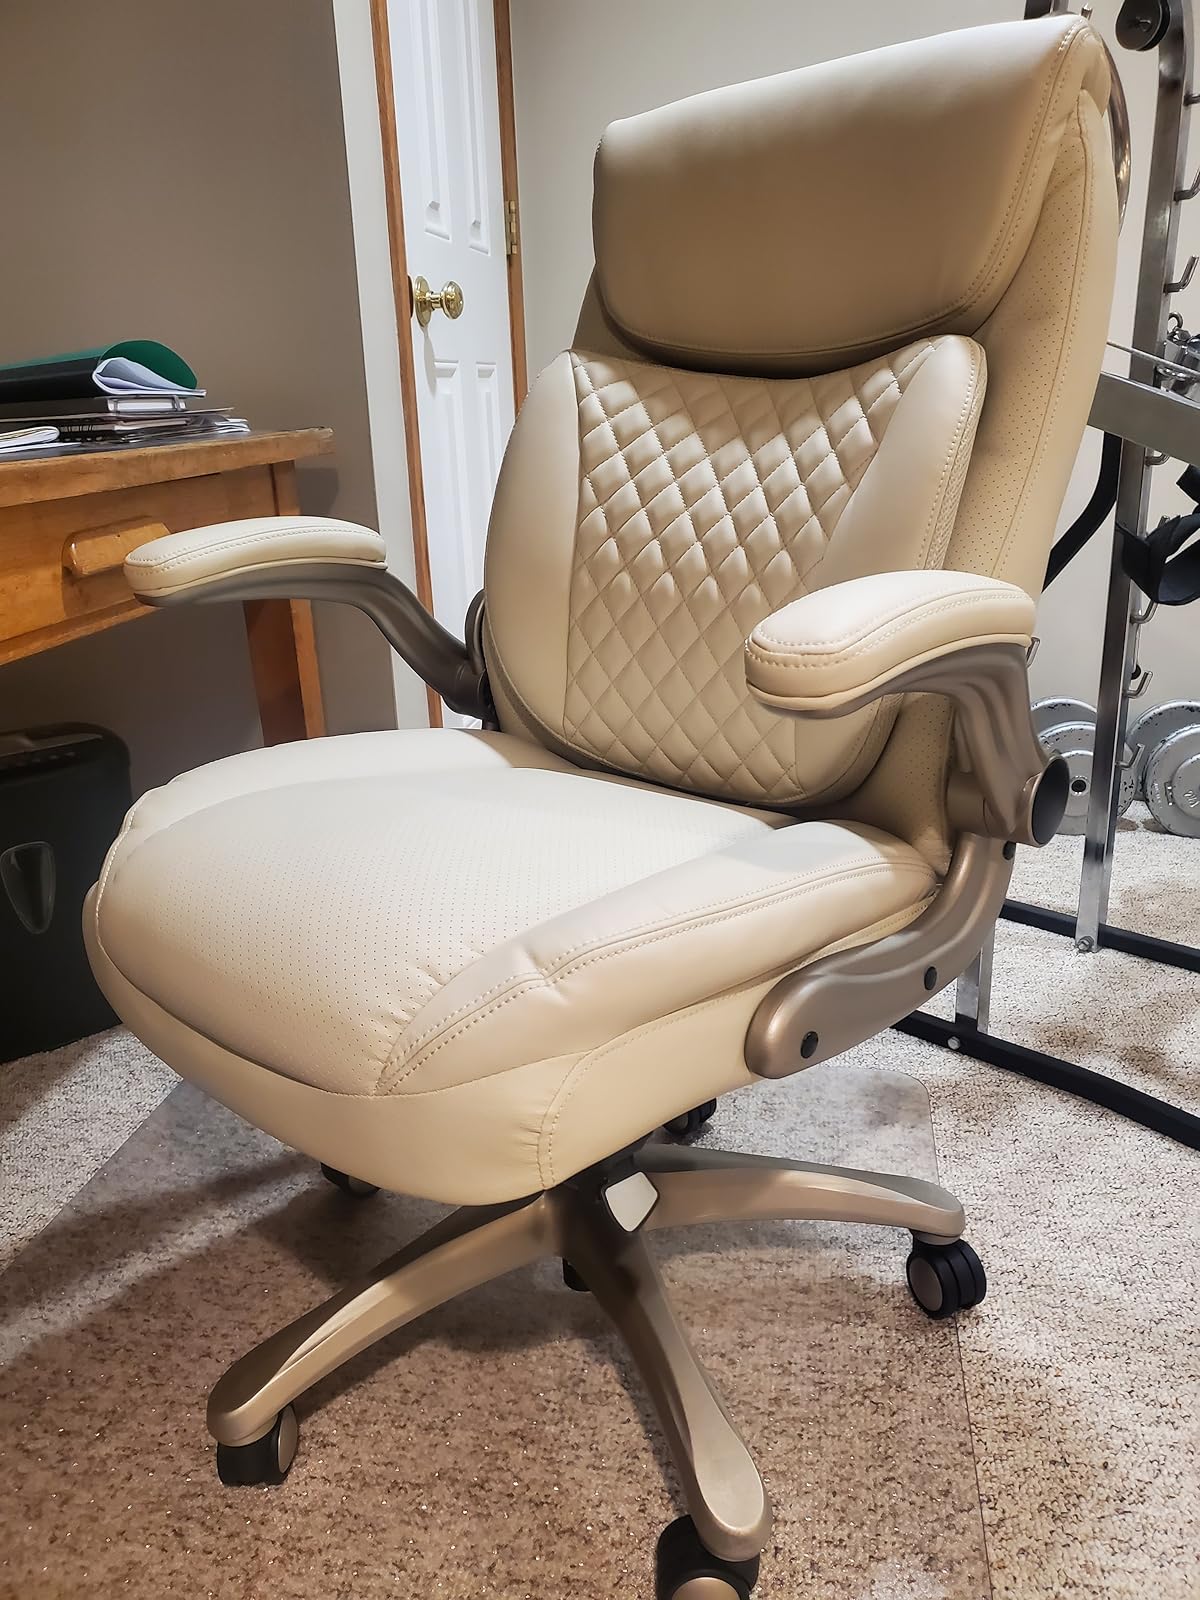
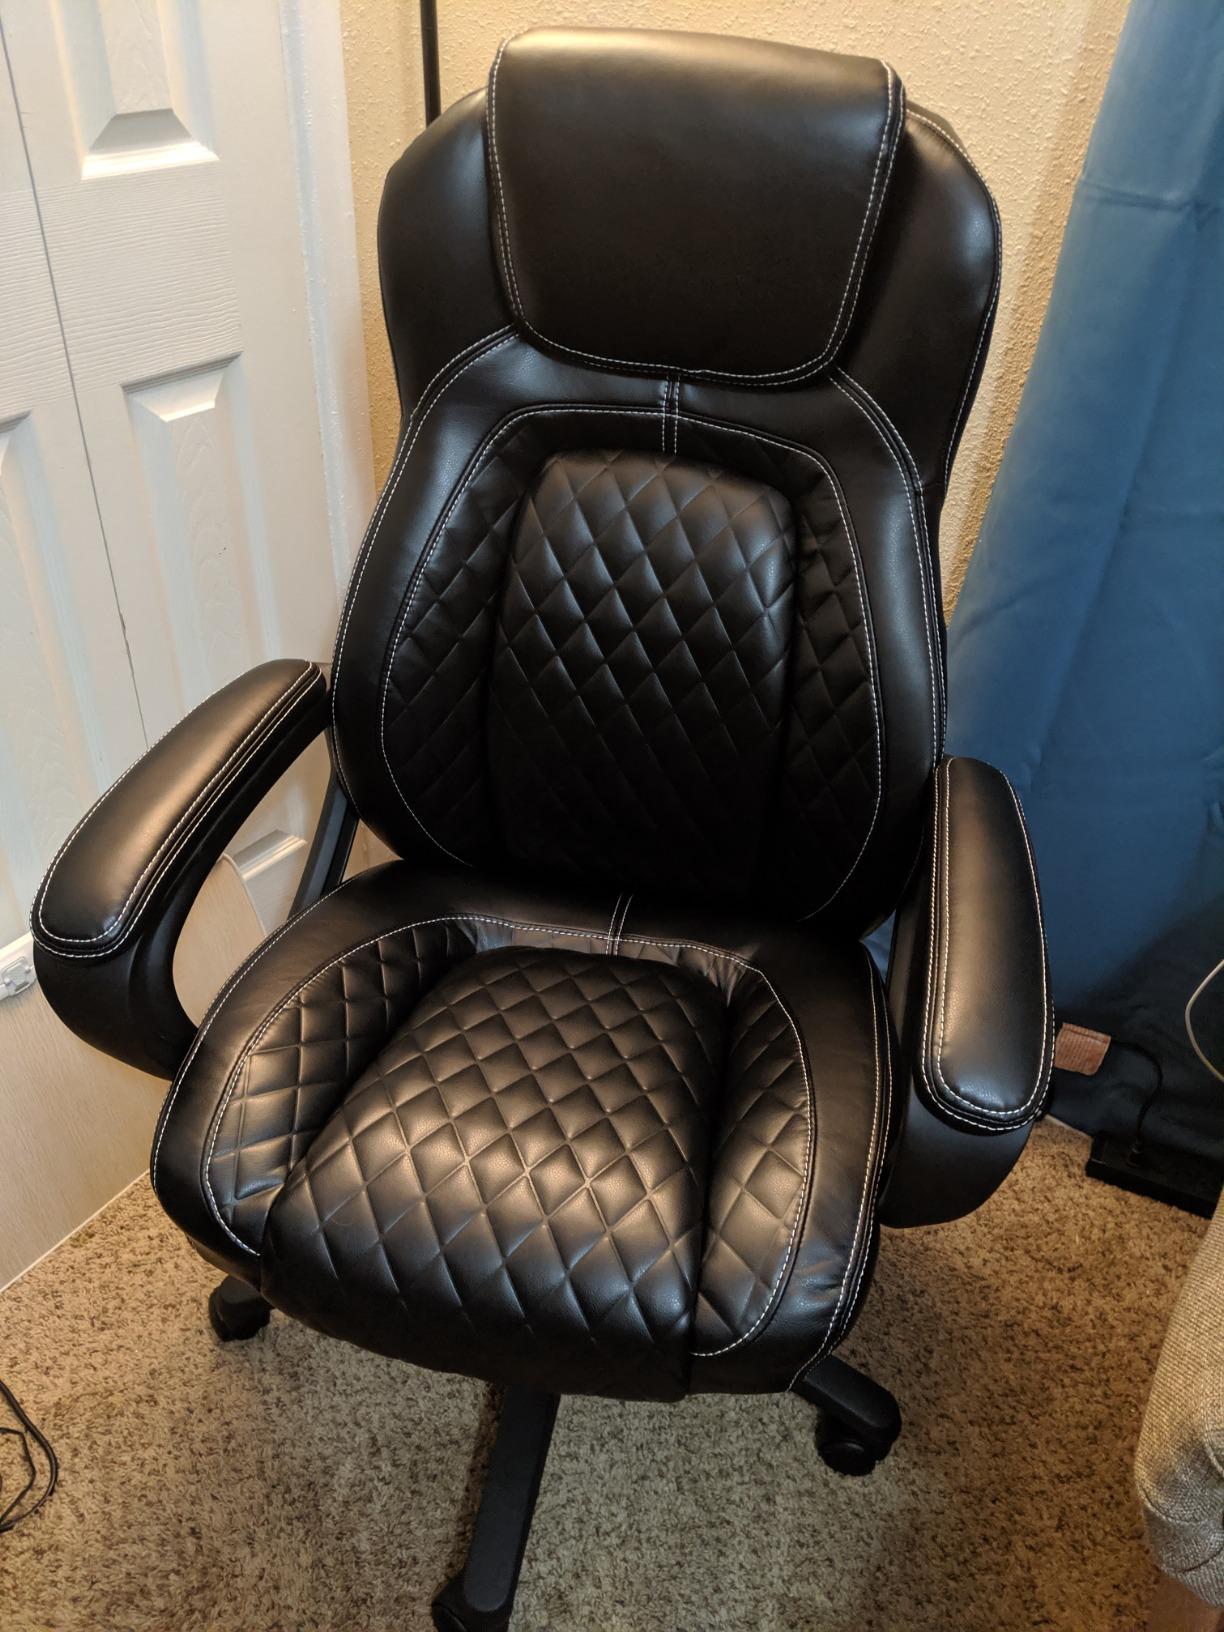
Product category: items_chair
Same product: no